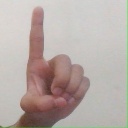
अक्षर: ड